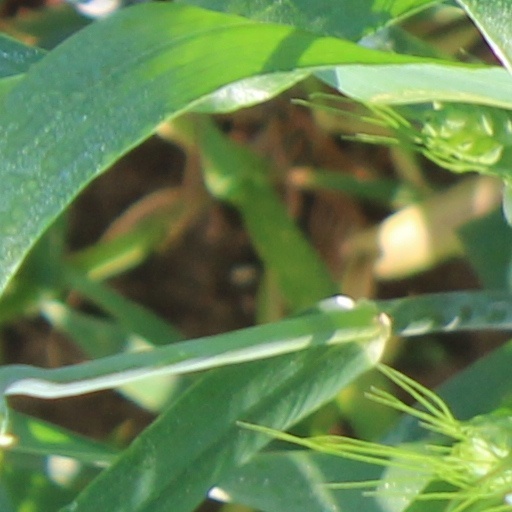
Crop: wheat